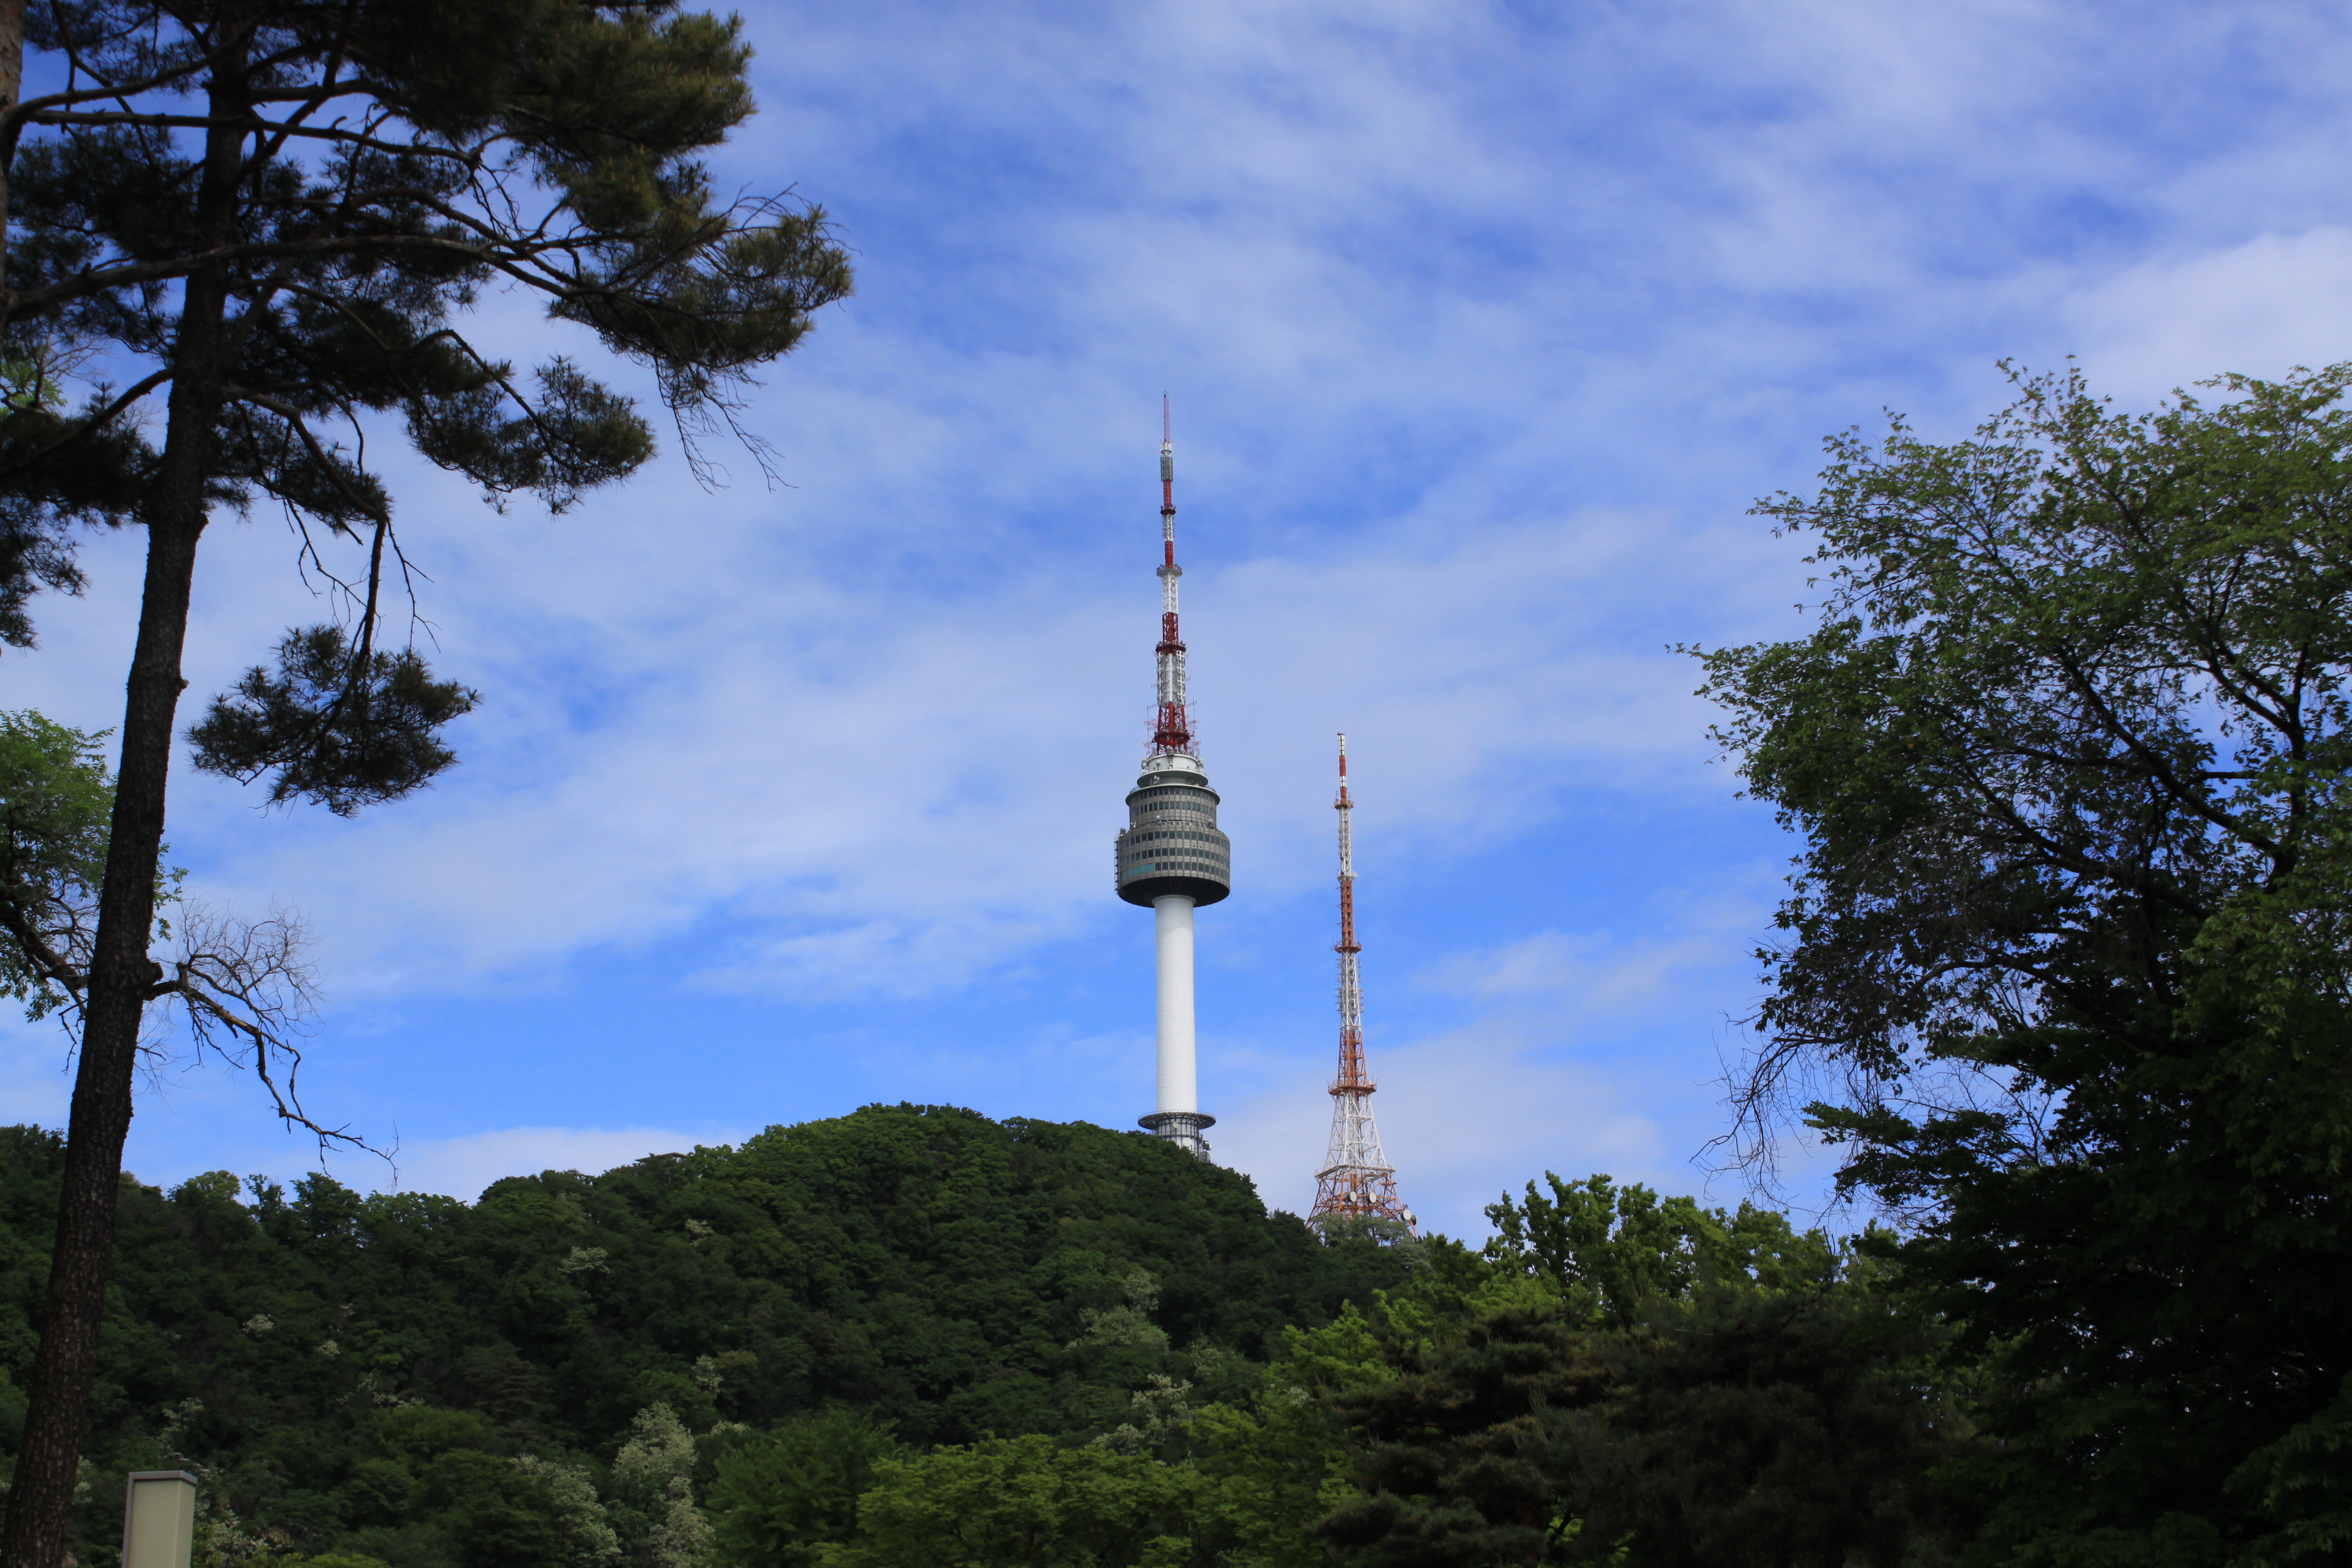
n tower, mountain, blue sky, cloud, tower, landmark, sky, tree, architecture, building, steeple, plant, transmitter station, observation tower